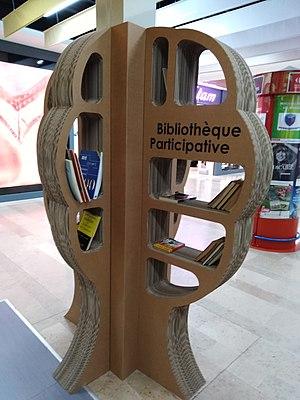
Bibliothèque participative du Carrefour de Saint-Égrève
Une microbibliothèque est un élément de mobilier urbain offrant des livres, par exemple un meuble déposé au coin d'une rue ou une étagère dans la cour d'un particulier, quelquefois sur un parking de supermarché ou dans un jardin public. Cet élément peut également être situé dans une structure publique. Les amateurs, quelques fois simples passants, sont invités à y prendre ou à y laisser des livres selon une démarche d'échange.